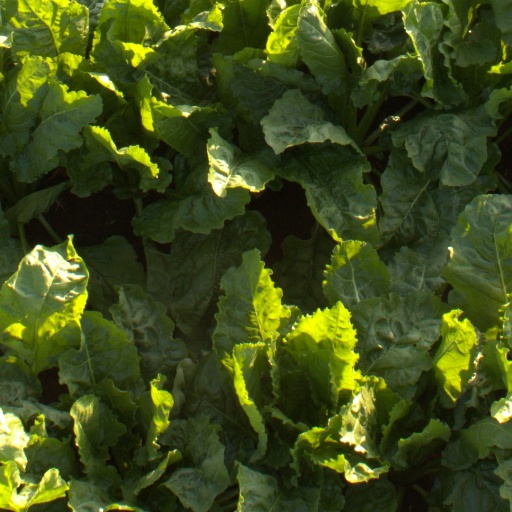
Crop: sugar beet